Free the nipple

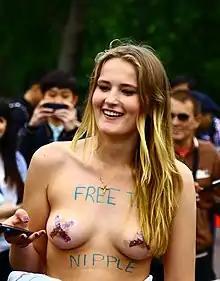
A topless woman, with her nipples covered with adhesive tape crosses and "Free the Nipple" written on her torso.

Free the Nipple is a topfreedom campaign created in 2012 during pre-production of a 2014 film of the same name. The campaign highlights the general convention of allowing men to appear topless in public while considering it sexual, suggestive, or indecent for women to do the same and asserts that this difference is discriminatory, contravening women's rights. The campaign argues that it should be legally and culturally acceptable for women to bare their nipples in public.